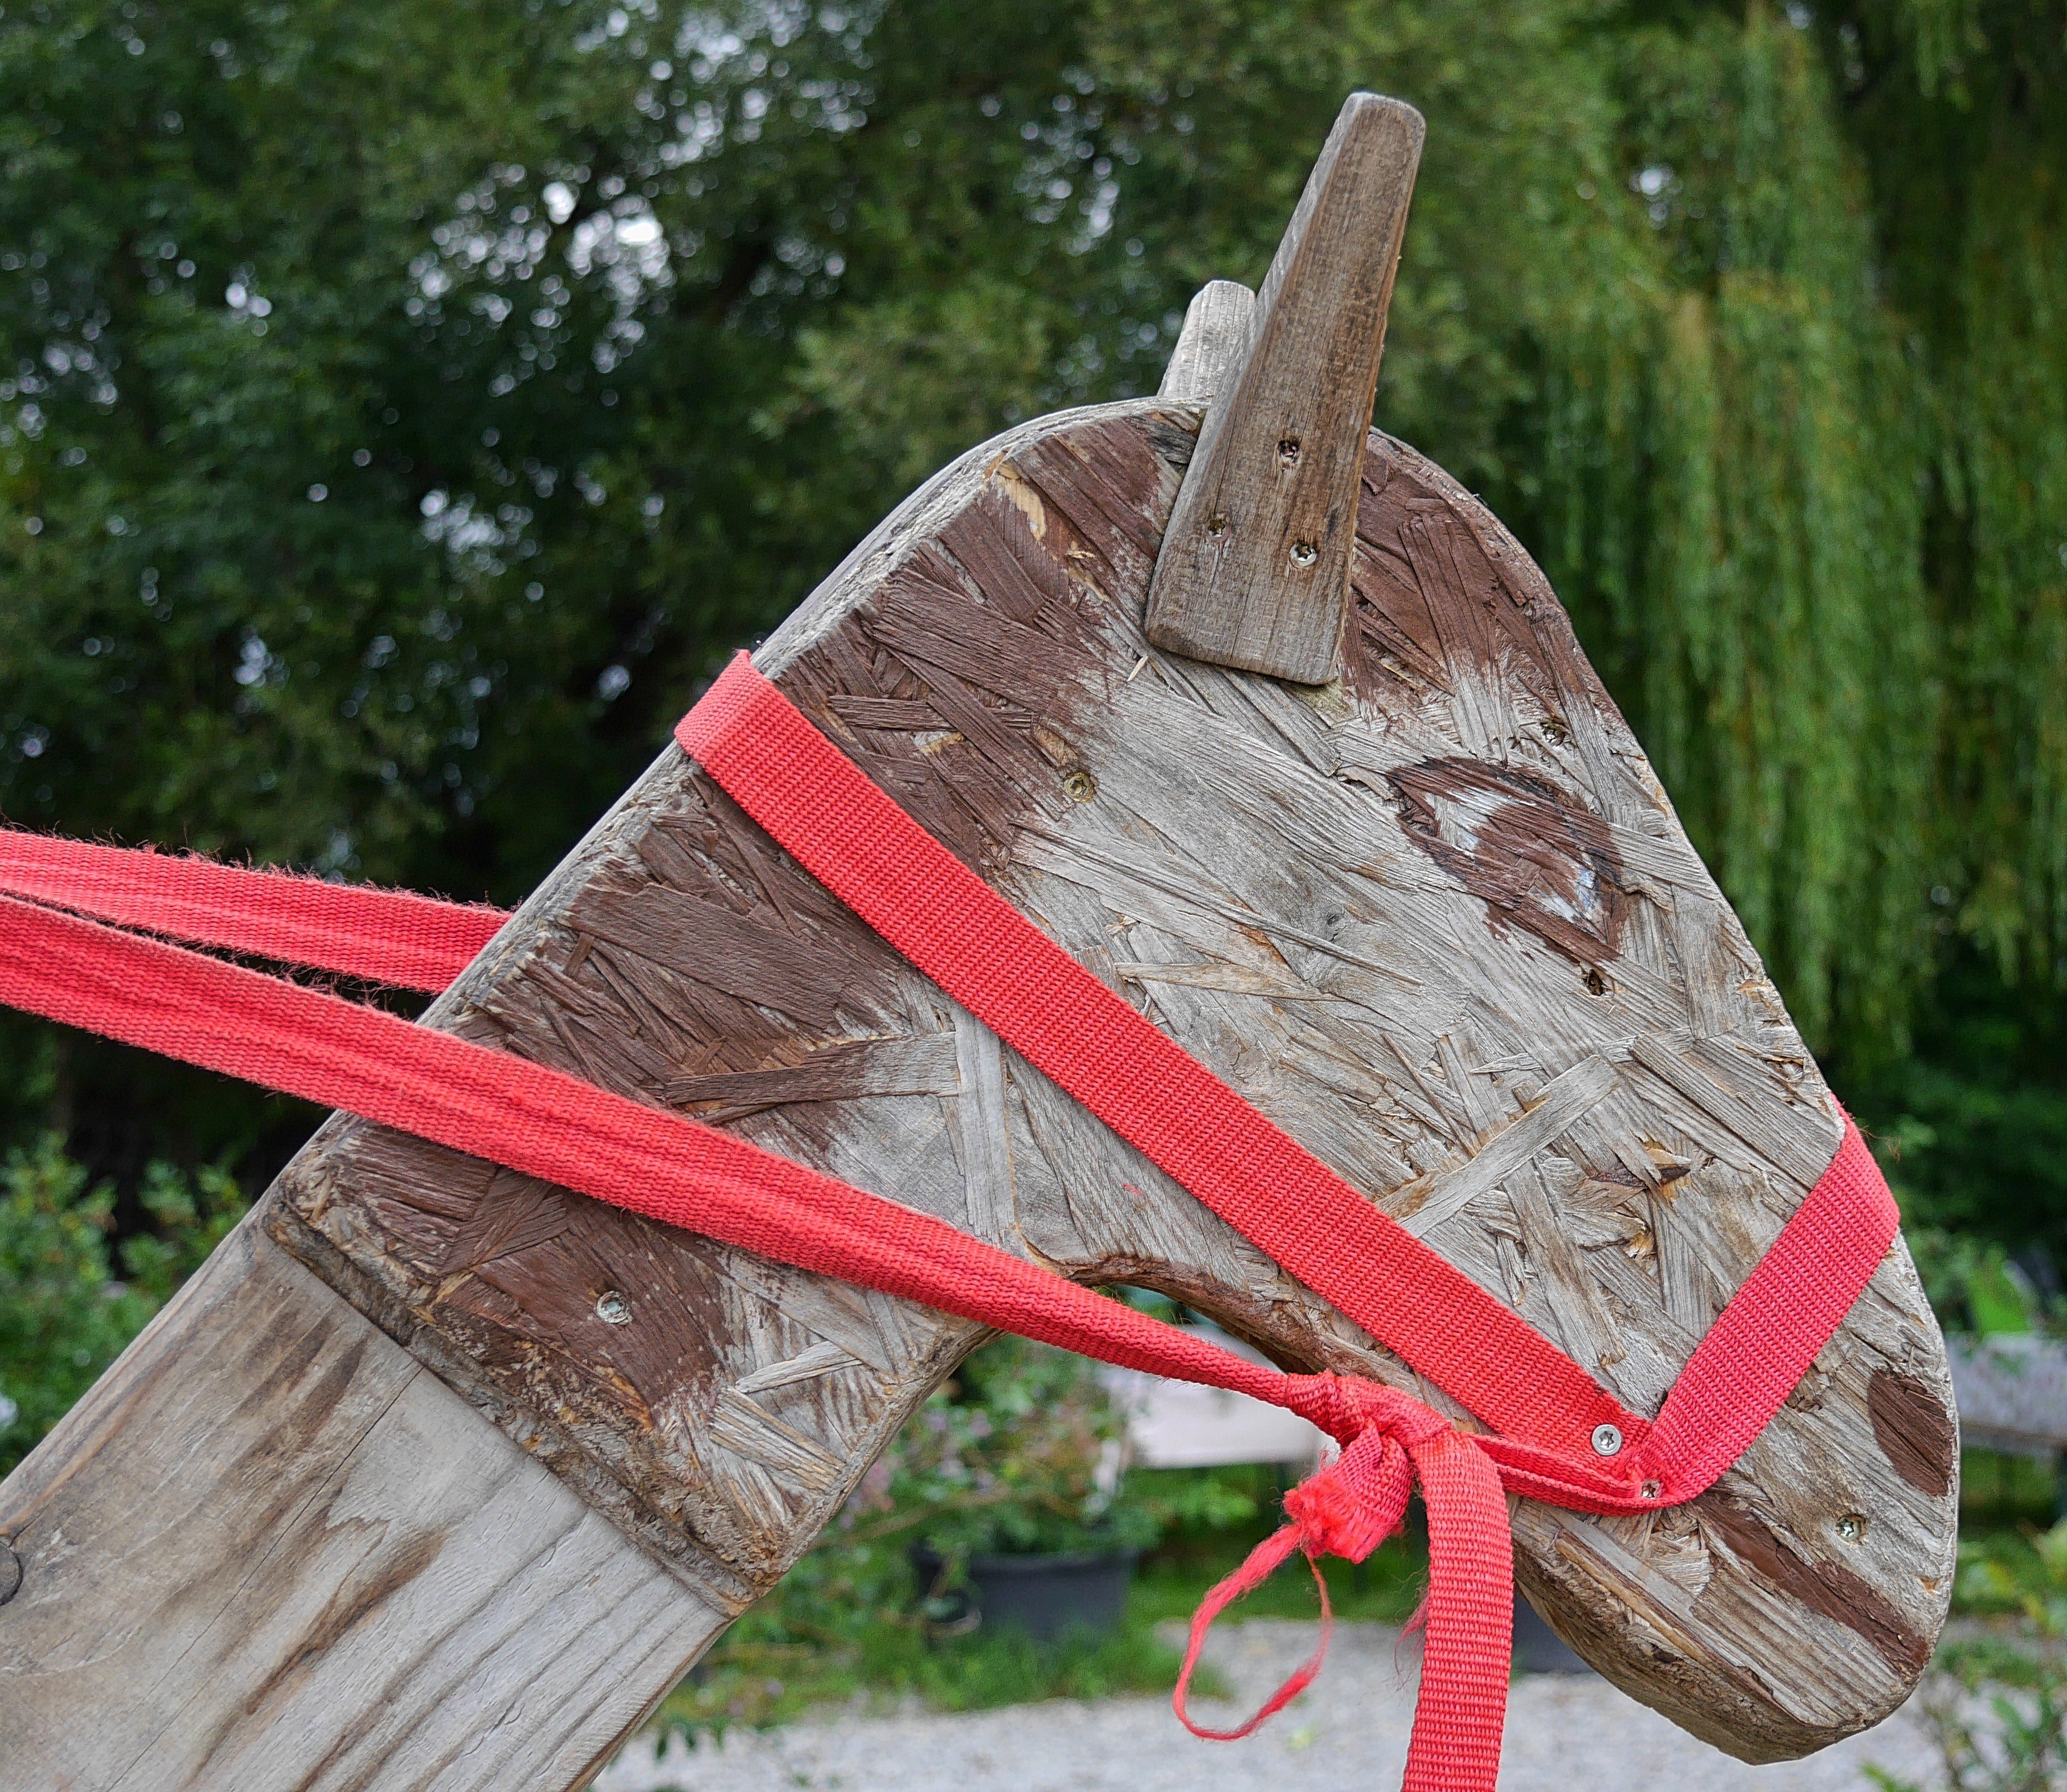
wing, wood, leaf, insect, horse, hammock, sculpture, art, children toys, wooden horse, volte gieren